Merkur Spiel-Arena/Messe Nord station

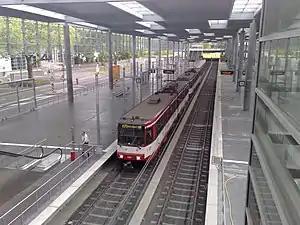
A train of the Düsseldorf Stadtbahn at the station in 2008

Merkur Spiel-Arena/Messe Nord station is a surface-level rapid transit station in the city of Düsseldorf, in North Rhine-Westphalia, Germany. It is part of the Düsseldorf Stadtbahn network and serves the Merkur Spiel-Arena.